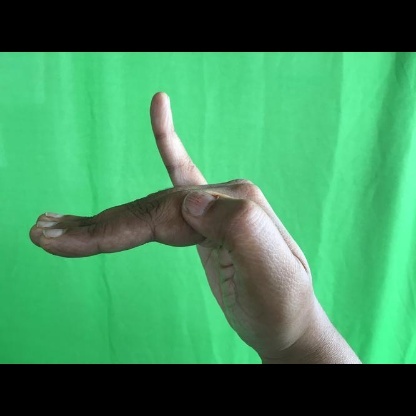
Mudra: Hamsapaksha